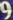
Number: 9